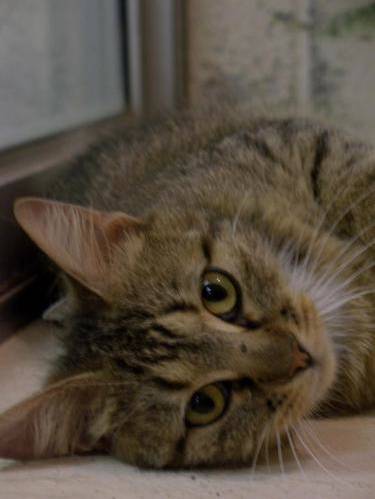
Label: cat